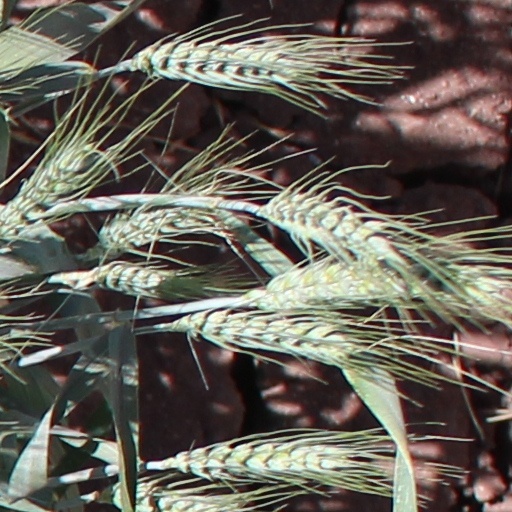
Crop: wheat